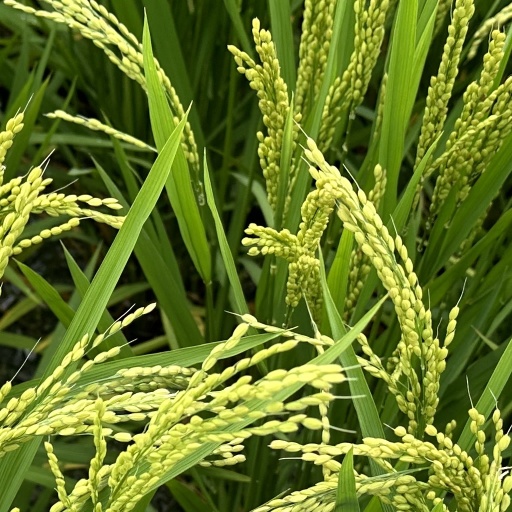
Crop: rice